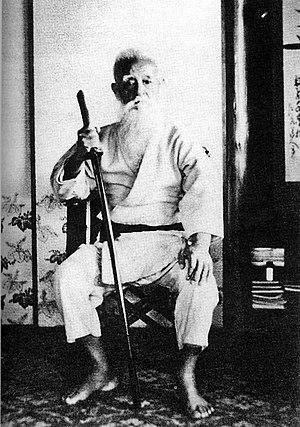
Yoshimura Chōgi, né en 1866 au Royaume de Ryūkyū, et décédé au Japon en 1945, est un maître de karaté d'Okinawa.